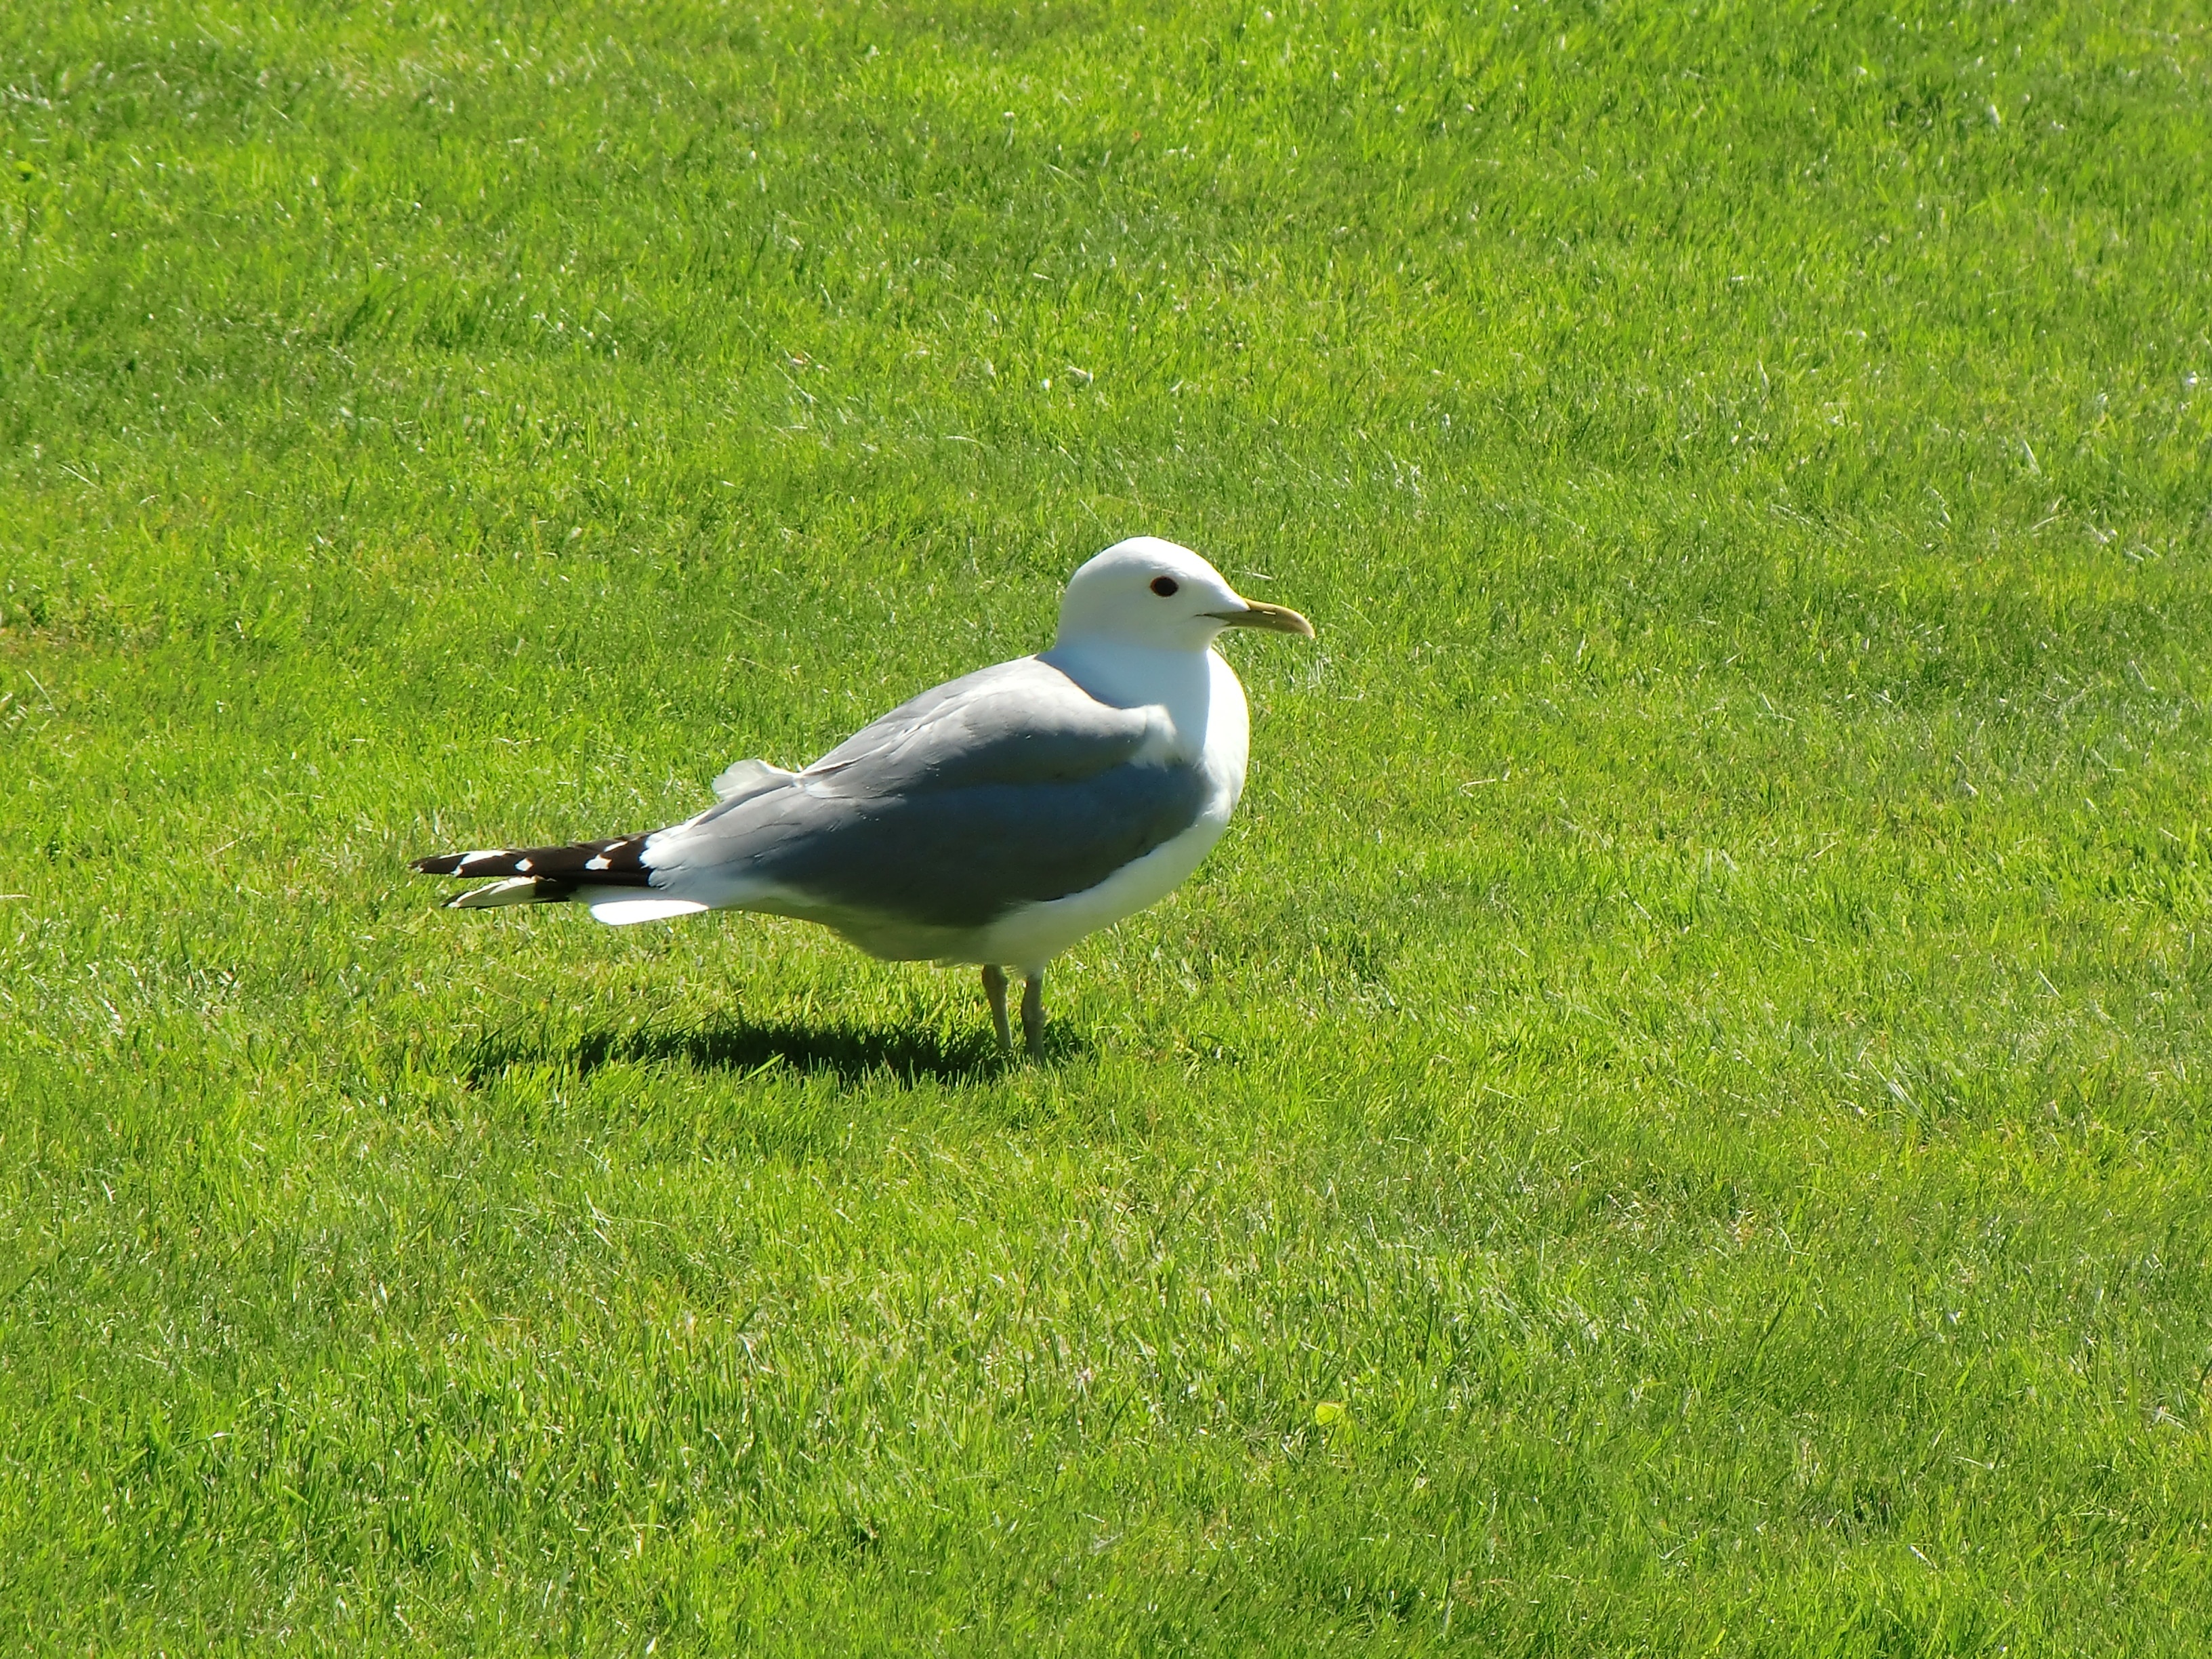
grass, bird, seabird, seagull, summer, wildlife, green, gull, beak, fauna, vertebrate, charadriiformes, perching bird